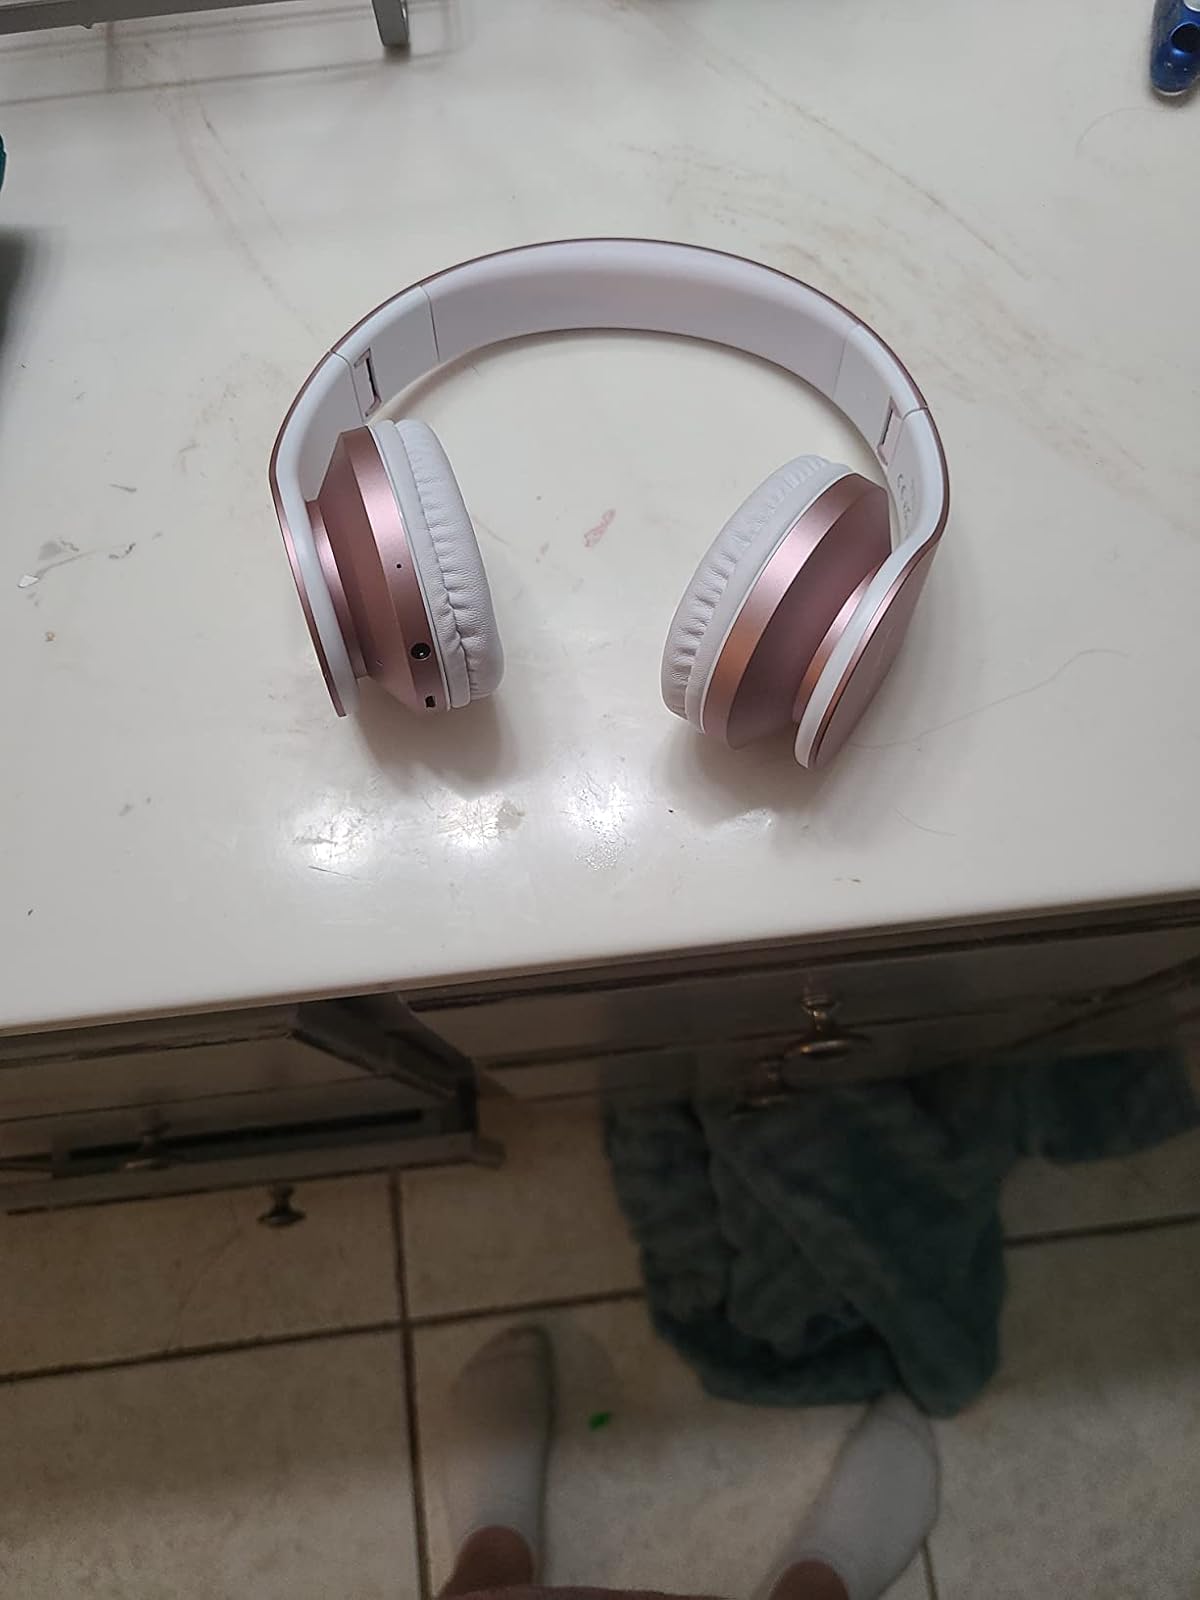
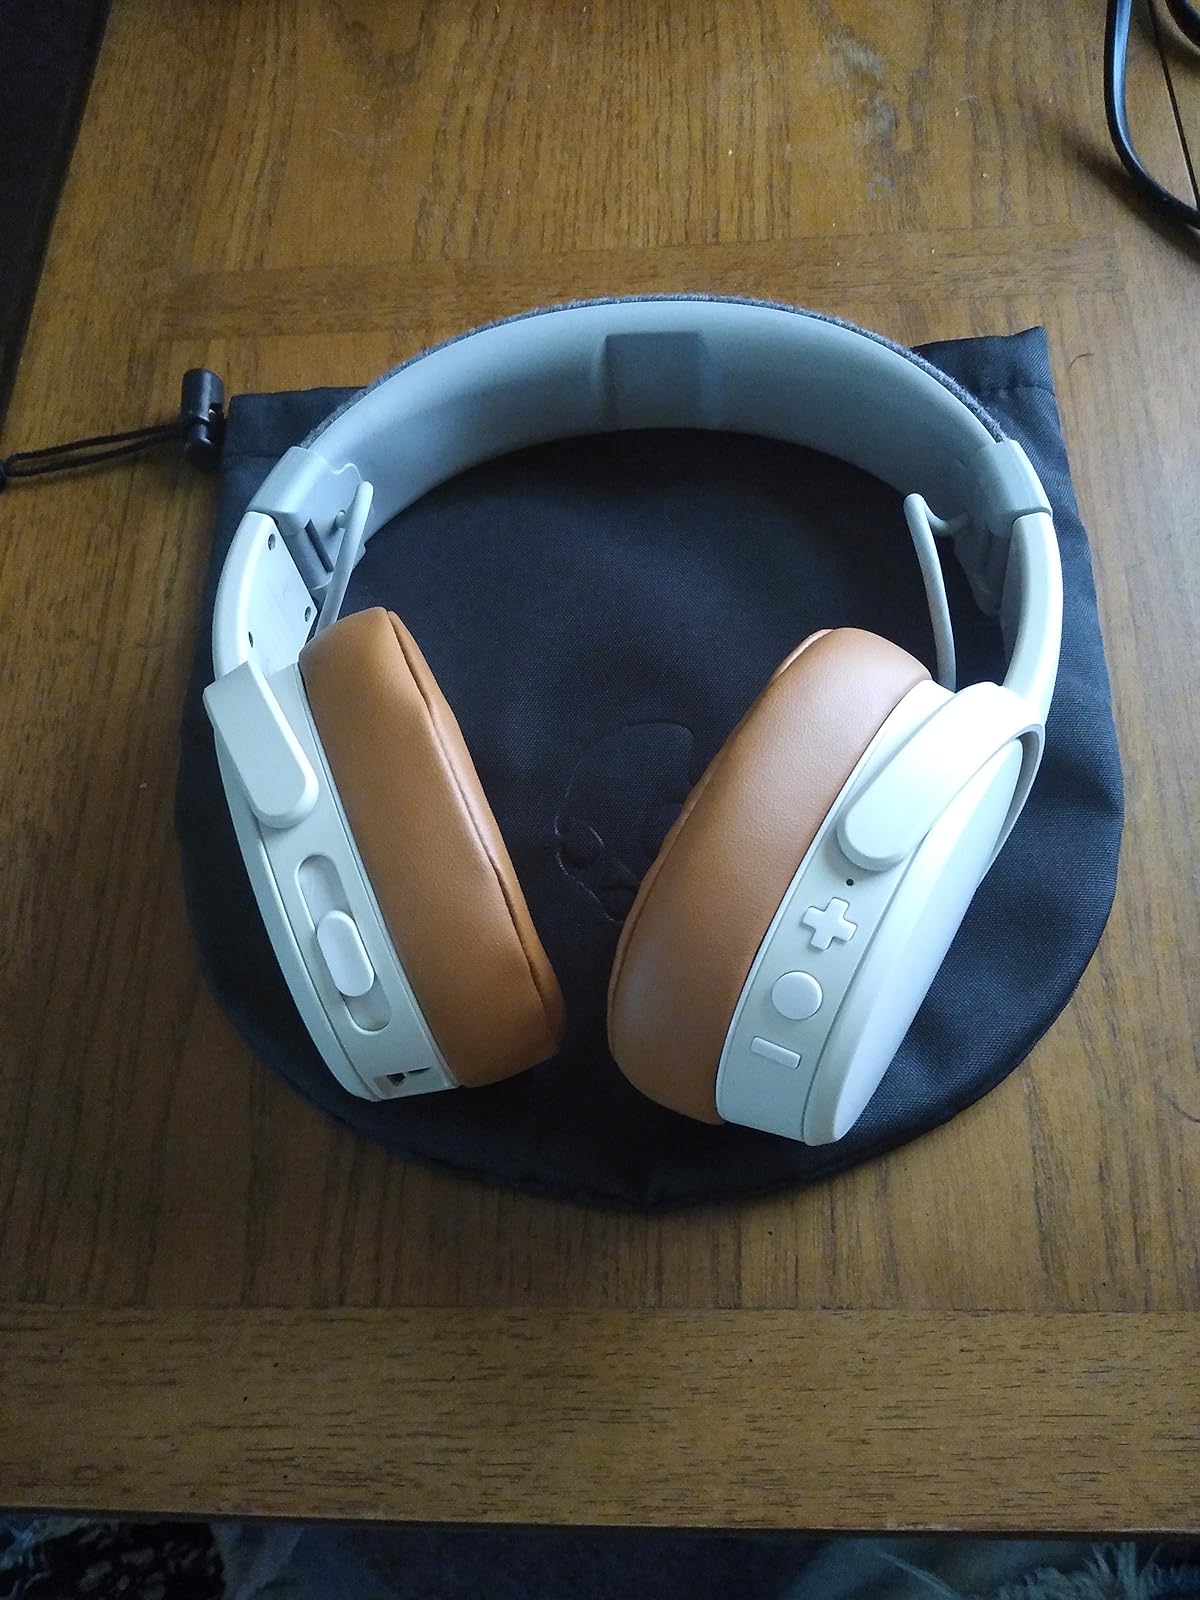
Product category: headphones
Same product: no